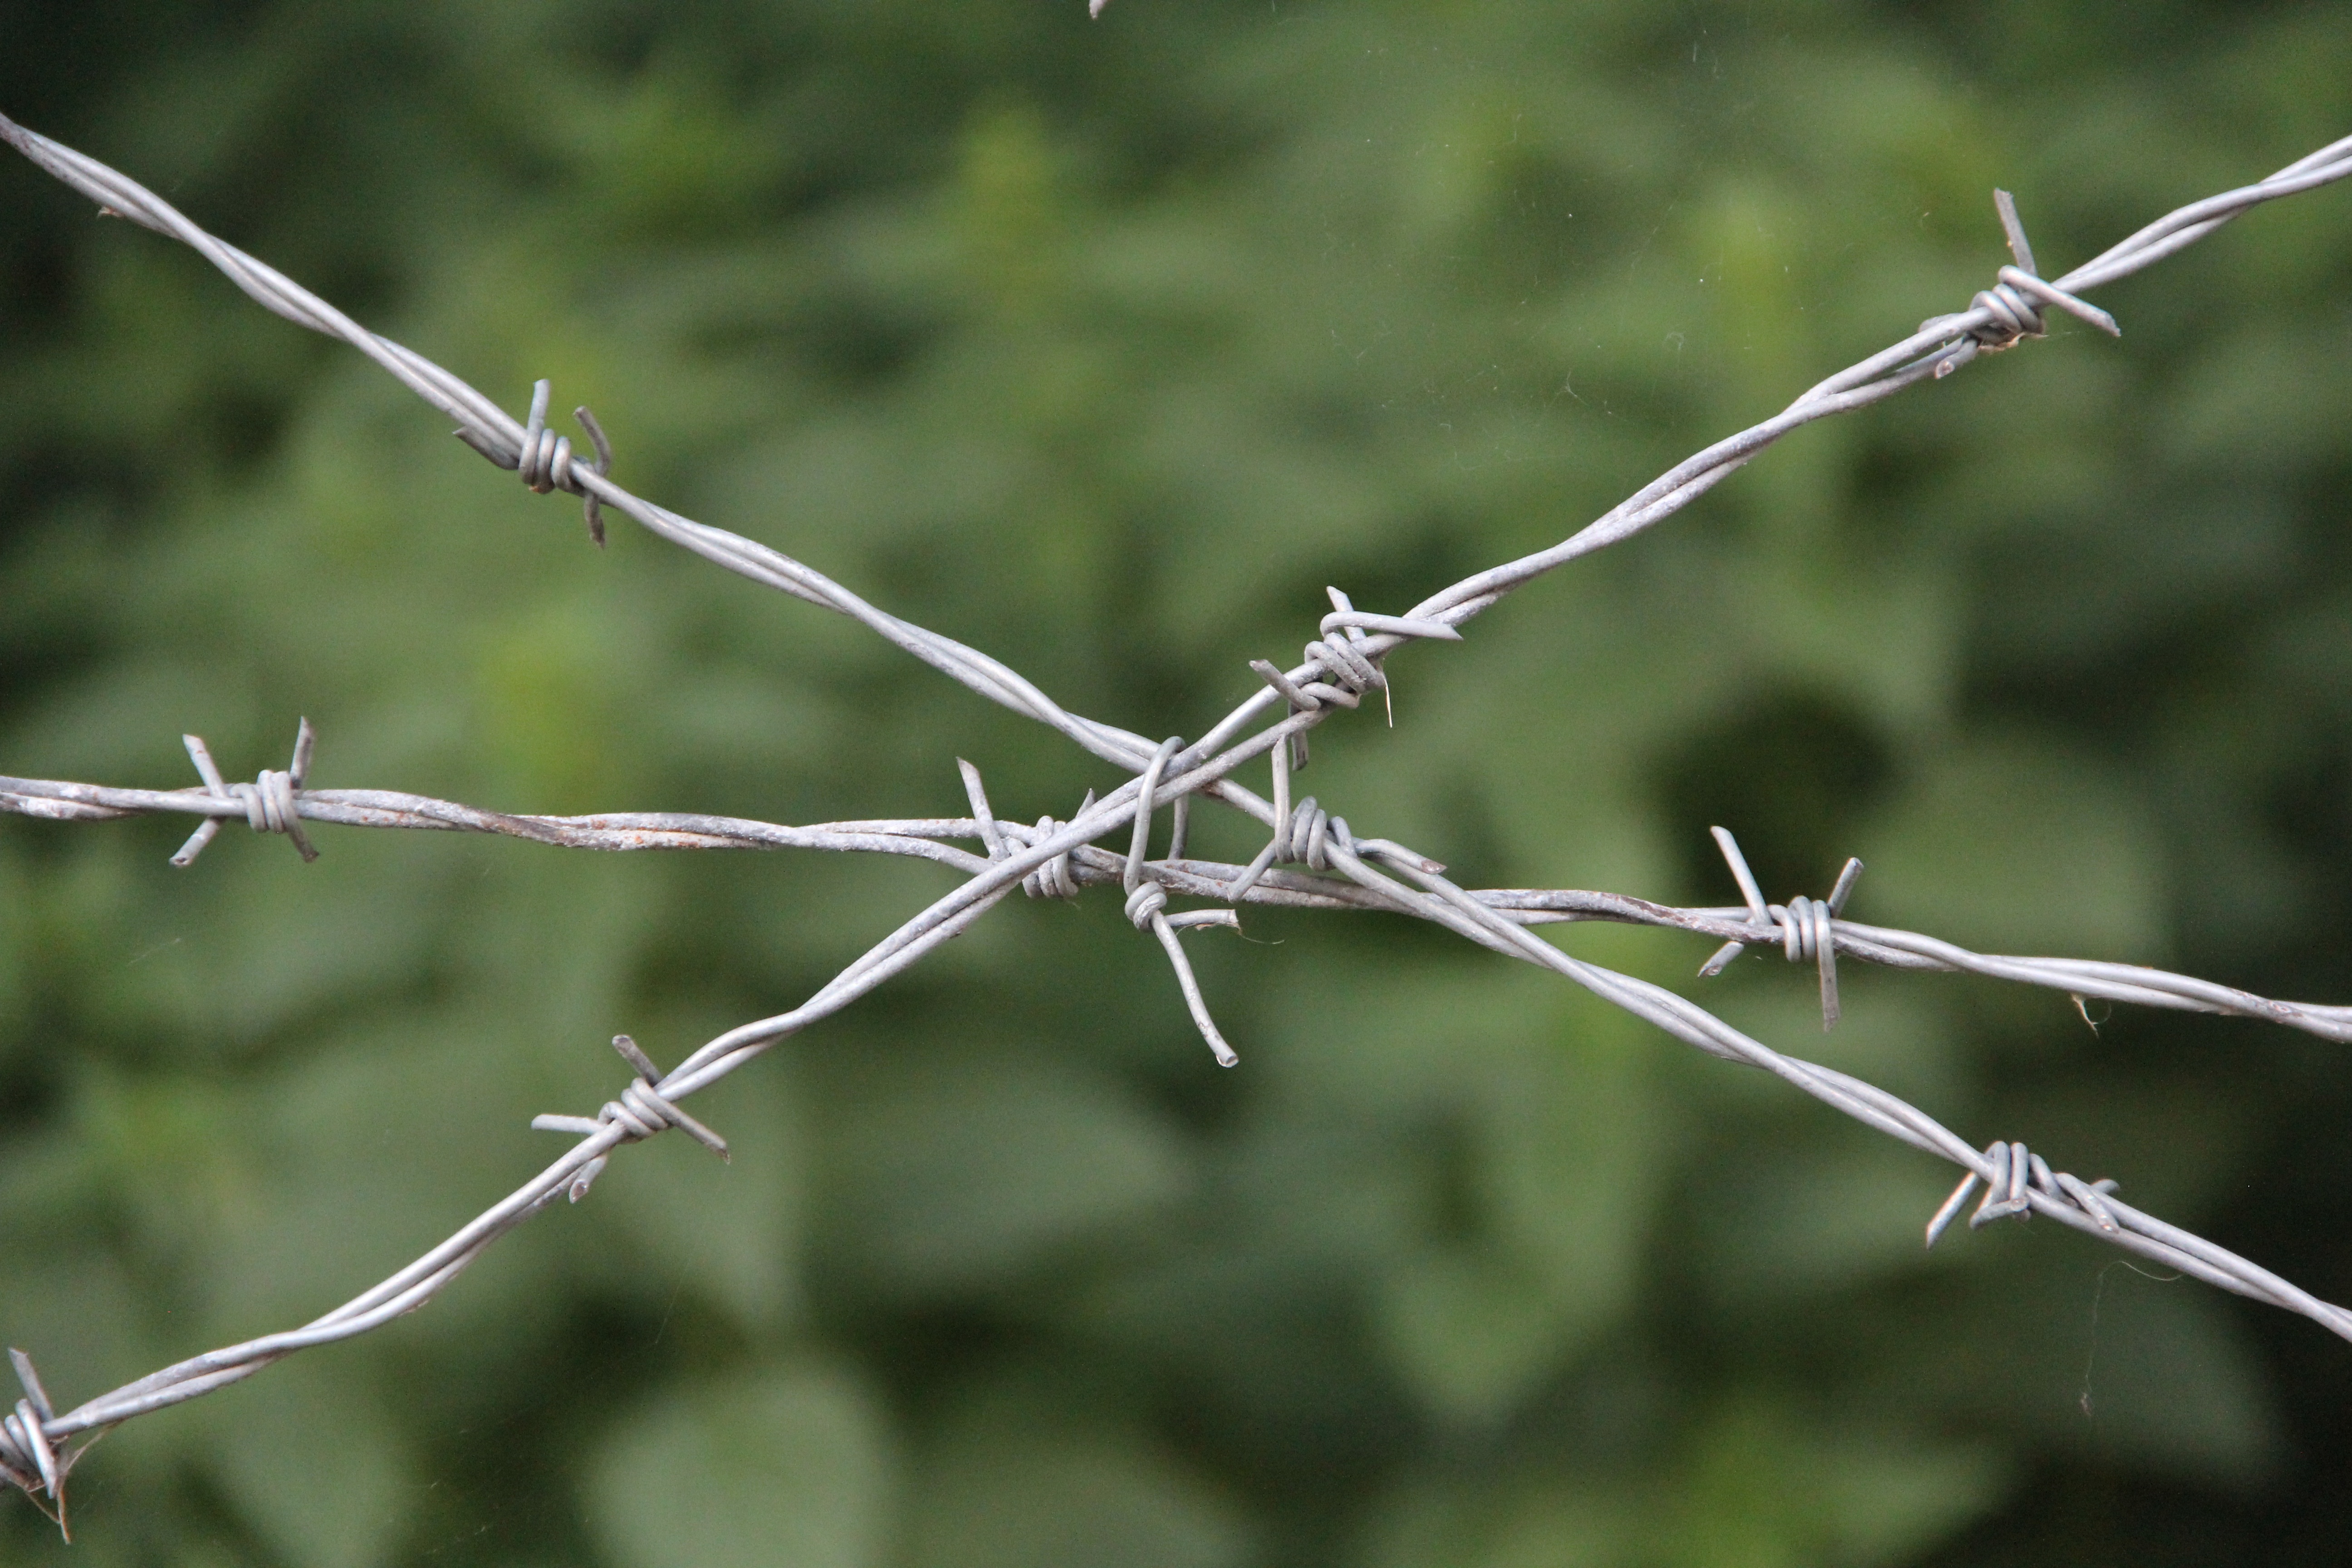
grass, branch, fence, barbed wire, plant, leaf, flower, frost, flora, twig, shrub, prison, history, macro photography, bondage, grass family, plant stem, thorns spines and prickles, outdoor structure, wire fencing, home fencing